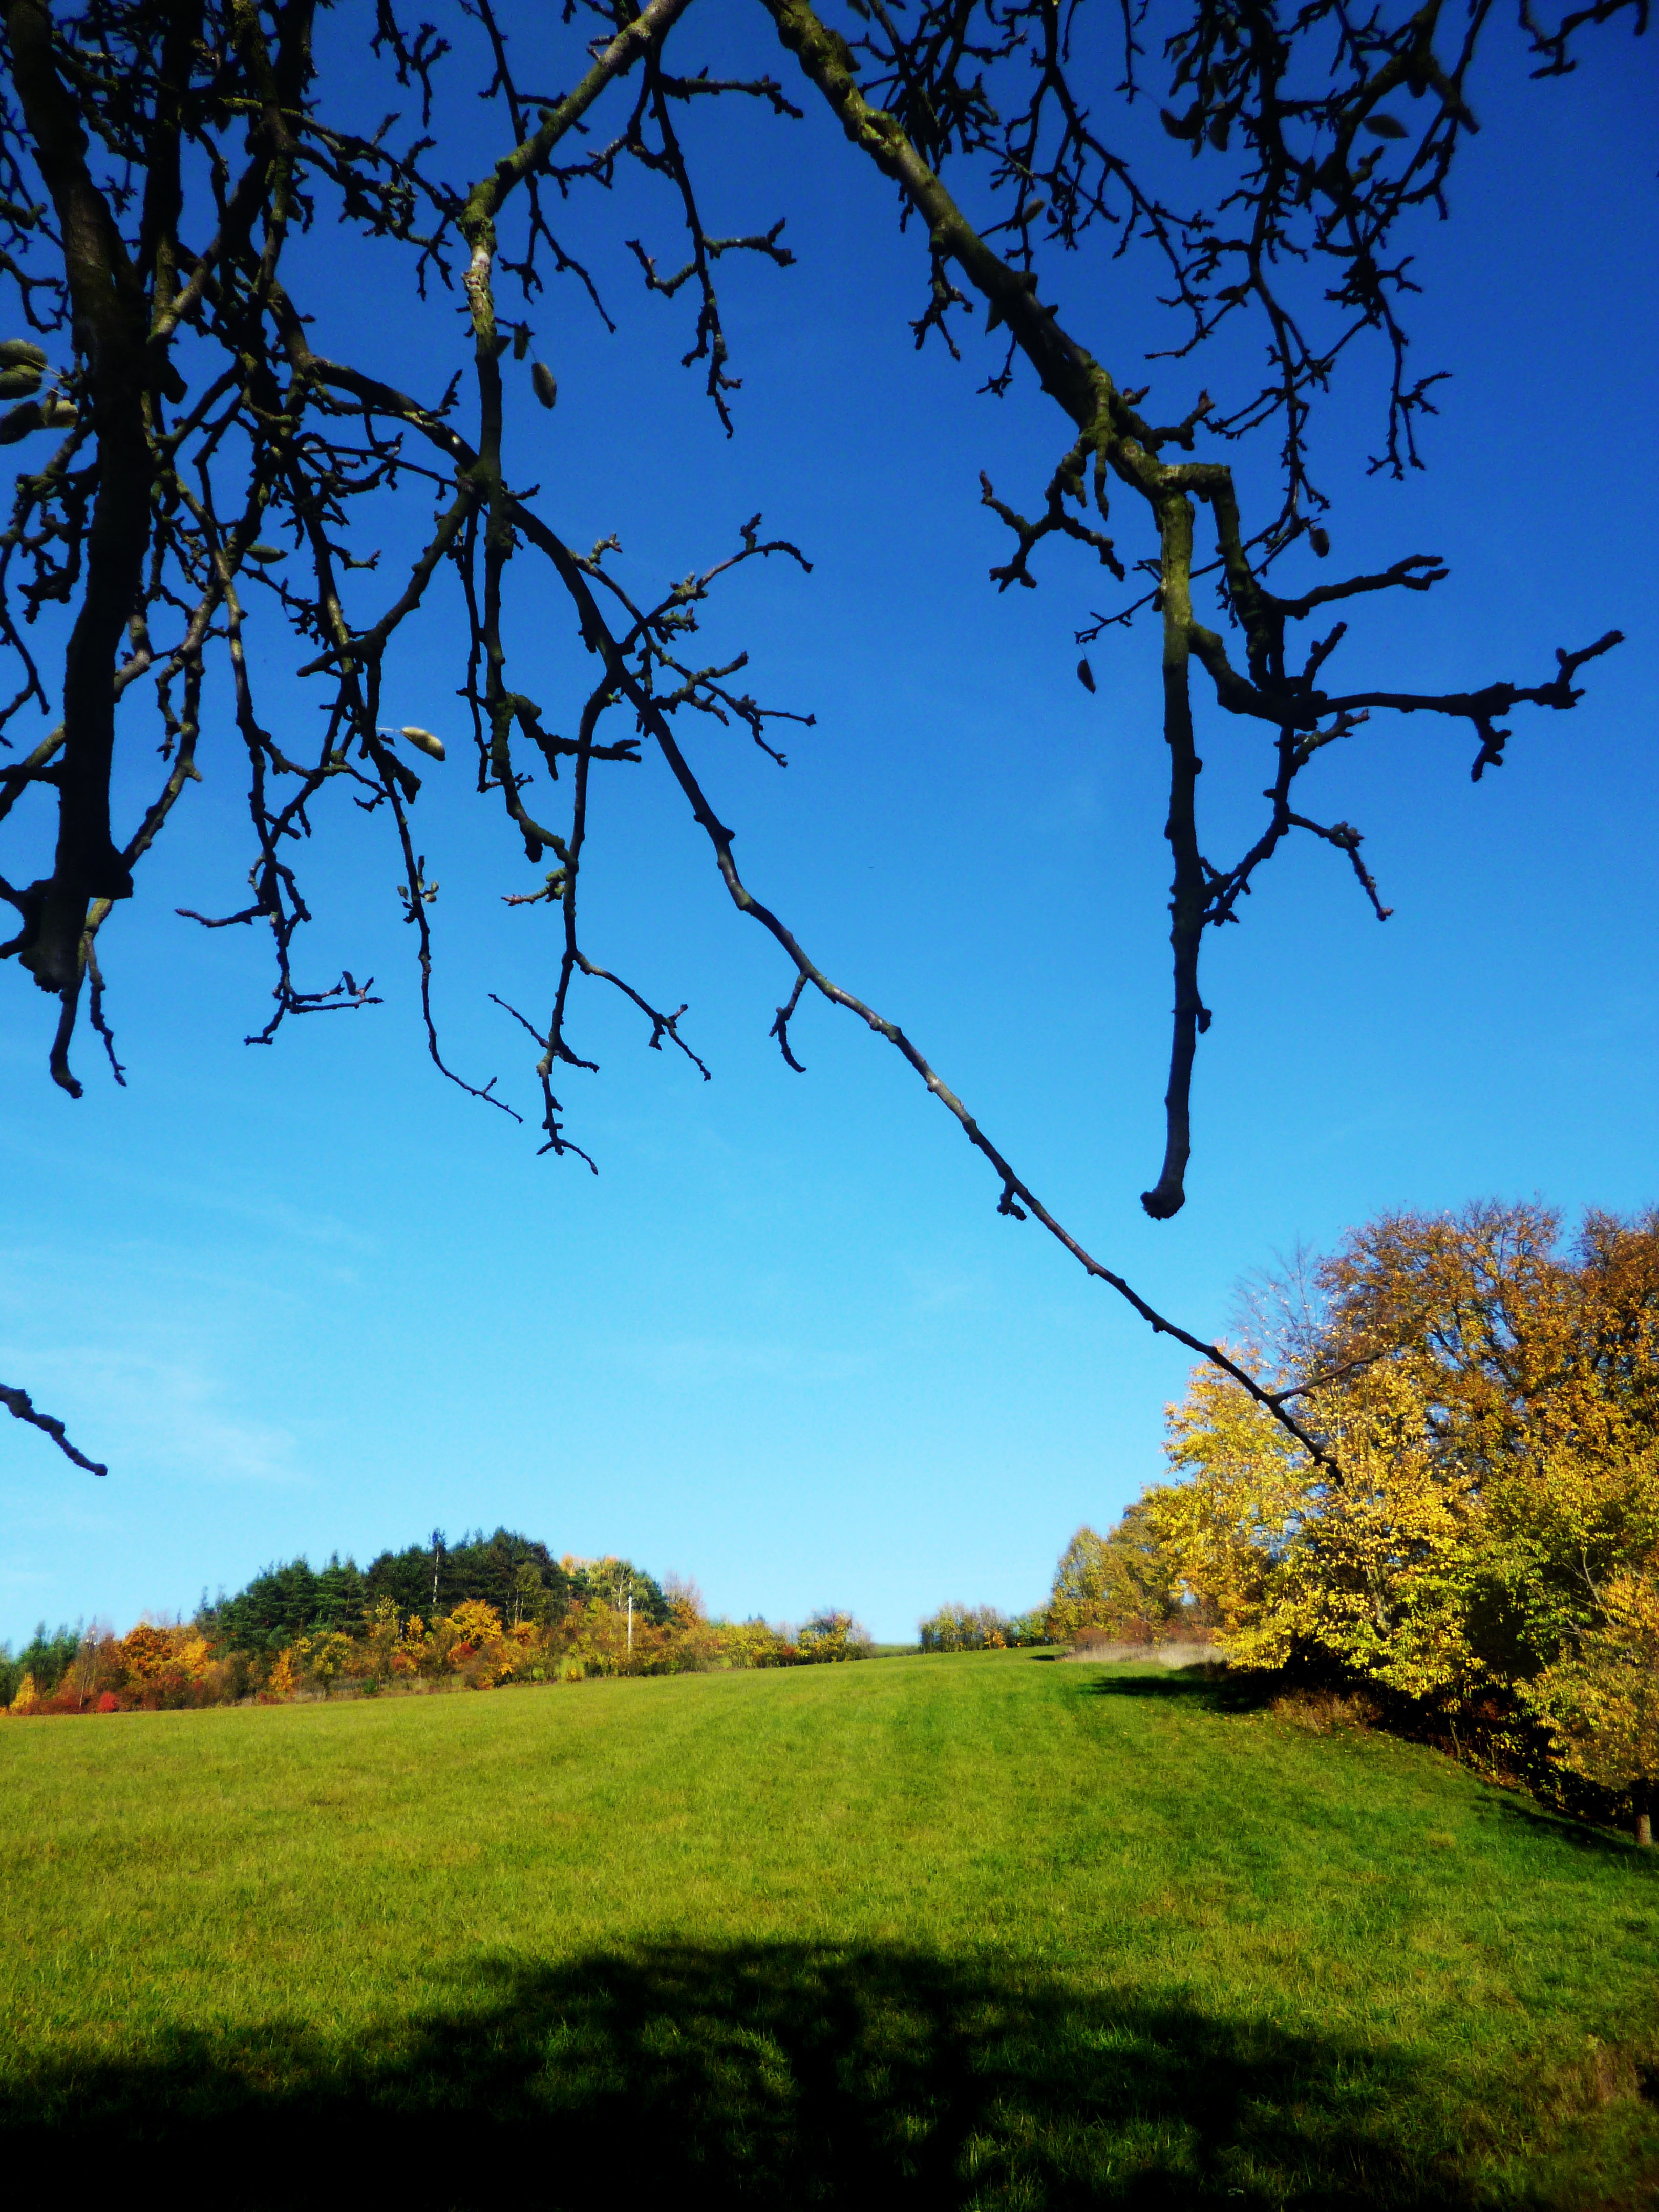
landscape, tree, nature, grass, horizon, branch, blossom, plant, sky, meadow, sunlight, morning, leaf, flower, view, panorama, autumn, season, woodland, habitat, czech republic, rural area, woody plant